Battle of Nazareth

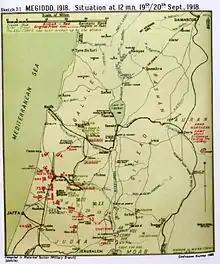
Situation at 24:00 19/20 September 1918

The divisions rested here when the men, horses and several hundred Ottoman prisoners were watered and fed. During this time a squadron led by armoured cars went ahead to reconnoitre the track across the Mount Carmel Range from Sindiane through the Abu Shusheh Pass. The reconnaissance group reported the track across the Abu Shusheh pass rough and in a bad repair. Macandrews informed Chauvel that his division would not be ready to move from Liktera before 18:15 when the 13th and 14th Cavalry Brigades would advance without wheels to negotiate the pass at night. As a consequence the 15th (Imperial Service) Cavalry Brigade remained to guard the guns. The artillery and the Jodhpur and 1st Hyderabad Lancers, were to follow at daylight on 20 September, while the Mysore Lancers waited at Liktera for the division's transport, which they were to guard. Chauvel arrived at Liktera after midnight on 19/20 September when he ordered the 15th (Imperial Service) Cavalry Brigade to take the 5th Cavalry Division's guns via J'ara and Abu Shushe. They arrived at Abu Shusheh at 03:00 and rejoin their division at Afulah during the night.